Checkered Flag or Crash

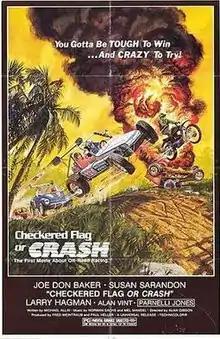
theatrical poster

Checkered Flag or Crash is a 1977 American adventure comedy film about off-road racing through the Philippines jungle, starring Joe Don Baker and Susan Sarandon and featuring Larry Hagman, Alan Vint and Parnelli Jones. It was written by Michael Allin and directed by Alan Gibson.